Baptism with the Holy Spirit

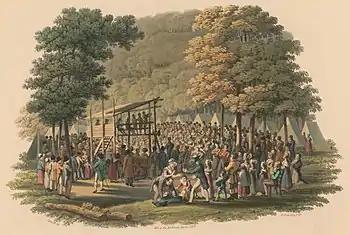
Methodist preachers are known for promulgating the doctrines of the new birth and entire sanctification to the public at events such as tent revivals and camp meetings, which they believe is the reason that God raised them up into existence.

The phrase "baptized in the Holy Spirit" occurs two times in Acts of the Apostles, first in Acts 1:4–5 and second in Acts 11:16. Other terminology is used in Acts to indicate Spirit baptism, such as "filled" (Acts 2:4). "Baptized in the Spirit" indicates an outward immersion into the reality of the Holy Spirit, while "filled with the Spirit" suggests an internal diffusion. Both terms speak to the totality of receiving the Spirit.